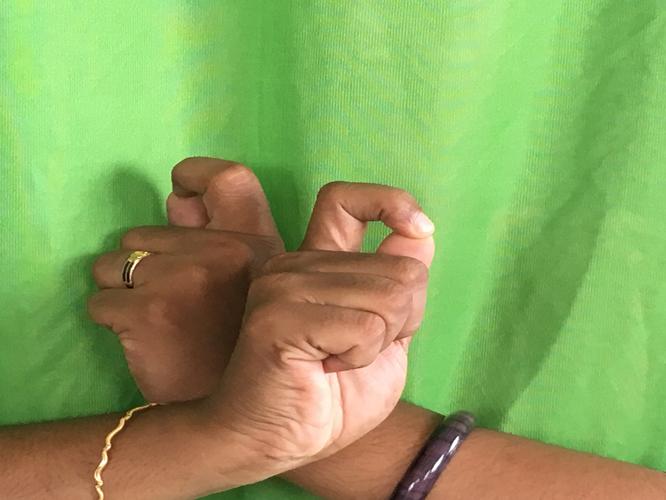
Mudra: Berunda
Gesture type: double_hand